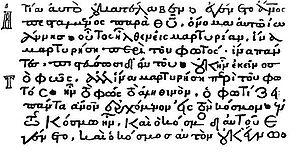
Le groupe de manuscrits du Nouveau Testament grec est composé de ceux écrits sur parchemin en lettres minuscules. Ces parchemins ont tous été réalisés entre le IXᵉ et le XVᵉ siècle. Le nombre de ces manuscrits existant est estimé à plus de 2911.